Nebraska

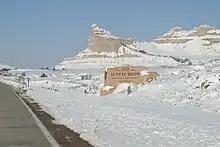
Winter at Scotts Bluff National Monument

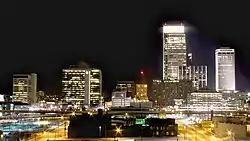
Omaha, Nebraska's largest city

Two major climatic zones are represented in Nebraska. The eastern two-thirds of the state has a humid continental climate (Köppen "Dfa"), although the southwest of this region may be classed as a humid subtropical climate ("Cfa") using the near the Kansas state line, analogous to the predominantly humid subtropical climate of Kansas and Oklahoma. Western Nebraska, including The Panhandle and adjacent areas bordering Colorado have a semi-arid climate (Köppen "BSk"). The entire state experiences wide seasonal variations in both temperature and precipitation. Average temperatures are fairly uniform across Nebraska, with hot summers and generally cold winters. However, chinook winds from the Rocky Mountains provide a temporary moderating effect on temperatures in the state's western portion during the winter. Thus, average January maximum temperatures are highest at around in southwestern Dundy County, and lowest at about around South Sioux City in the northeast.